Tommy Hunter (baseball)

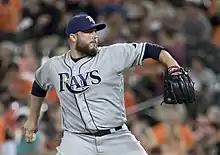
Hunter in 2017

On July 30, 2011, the Rangers traded Hunter and first baseman Chris Davis to the Baltimore Orioles for reliever Koji Uehara. In 2011 with Baltimore, he was 3–3 with a 5.06 ERA, with 35 strikeouts in 69.1 innings.